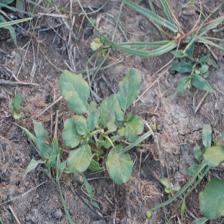
Label: BroadLeafWeed